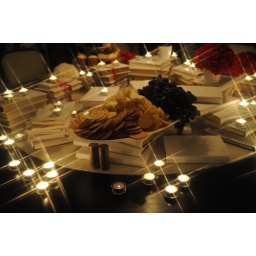
Over 200 books were wrapped in white paper and red silk ribbon